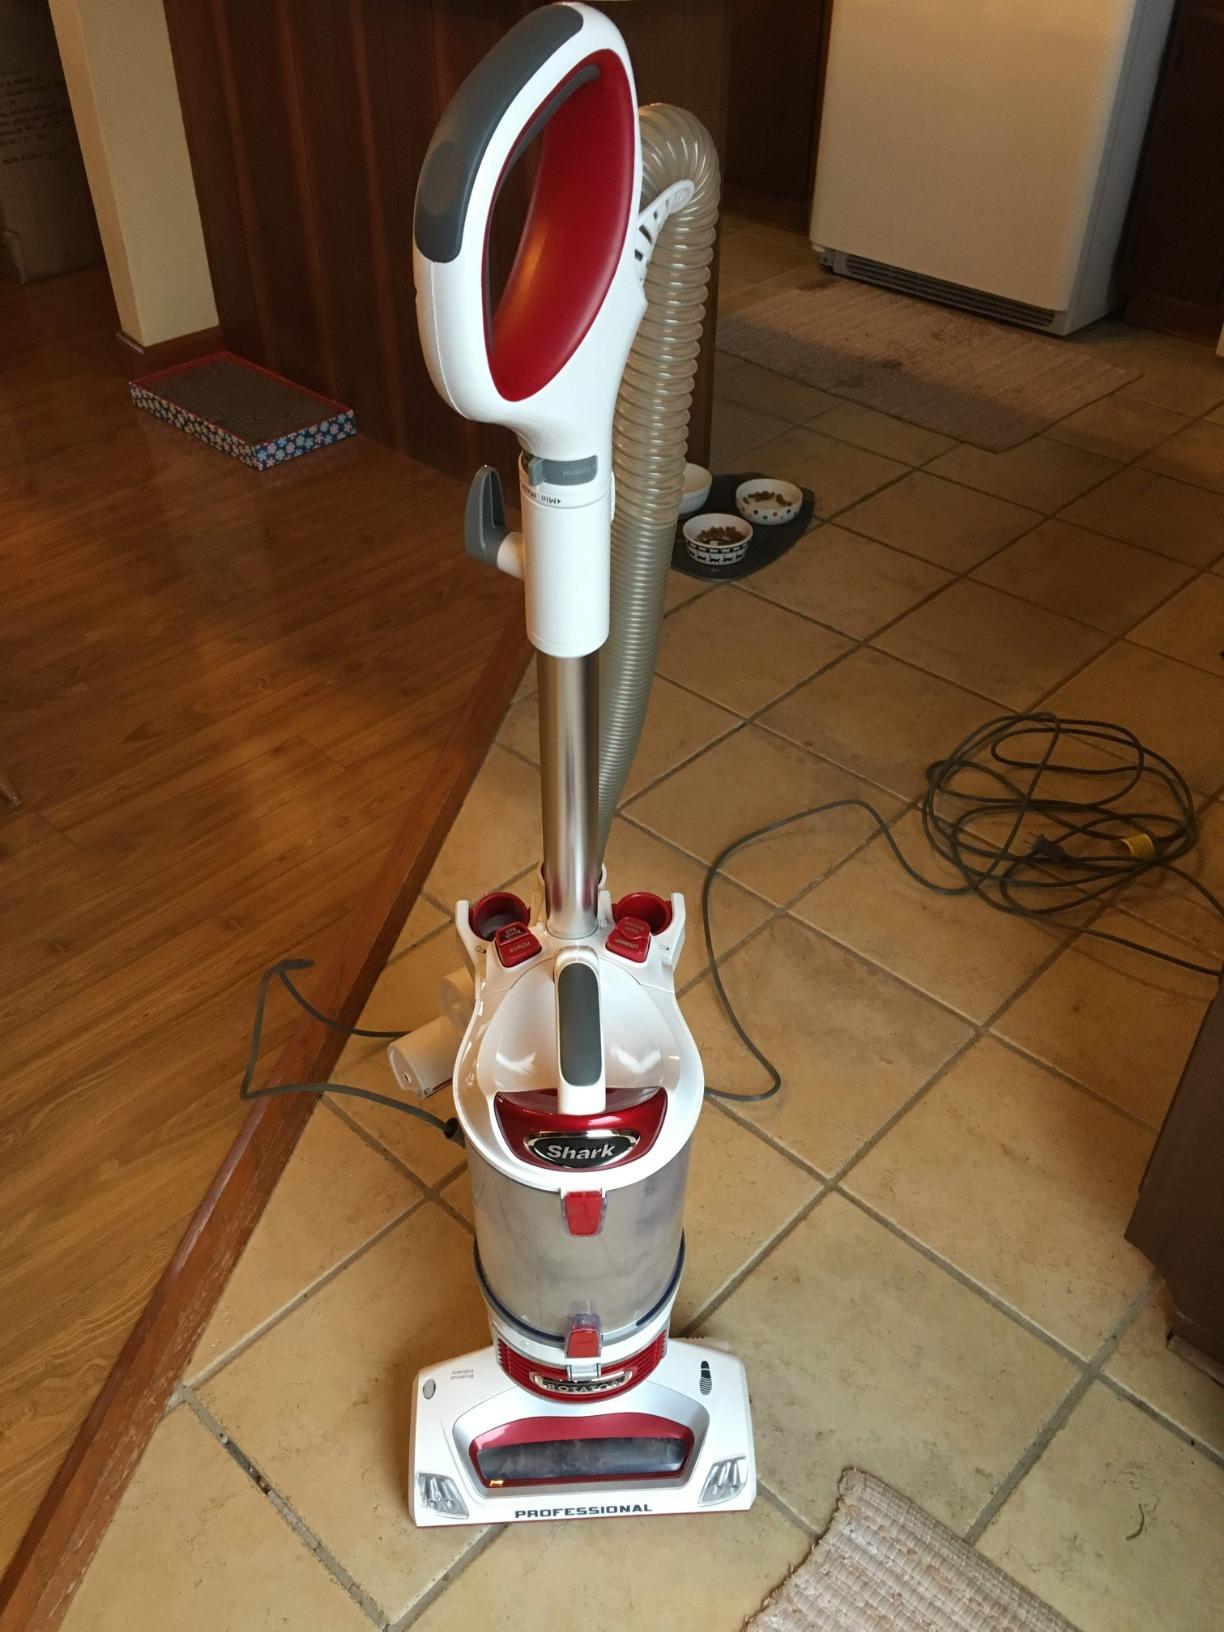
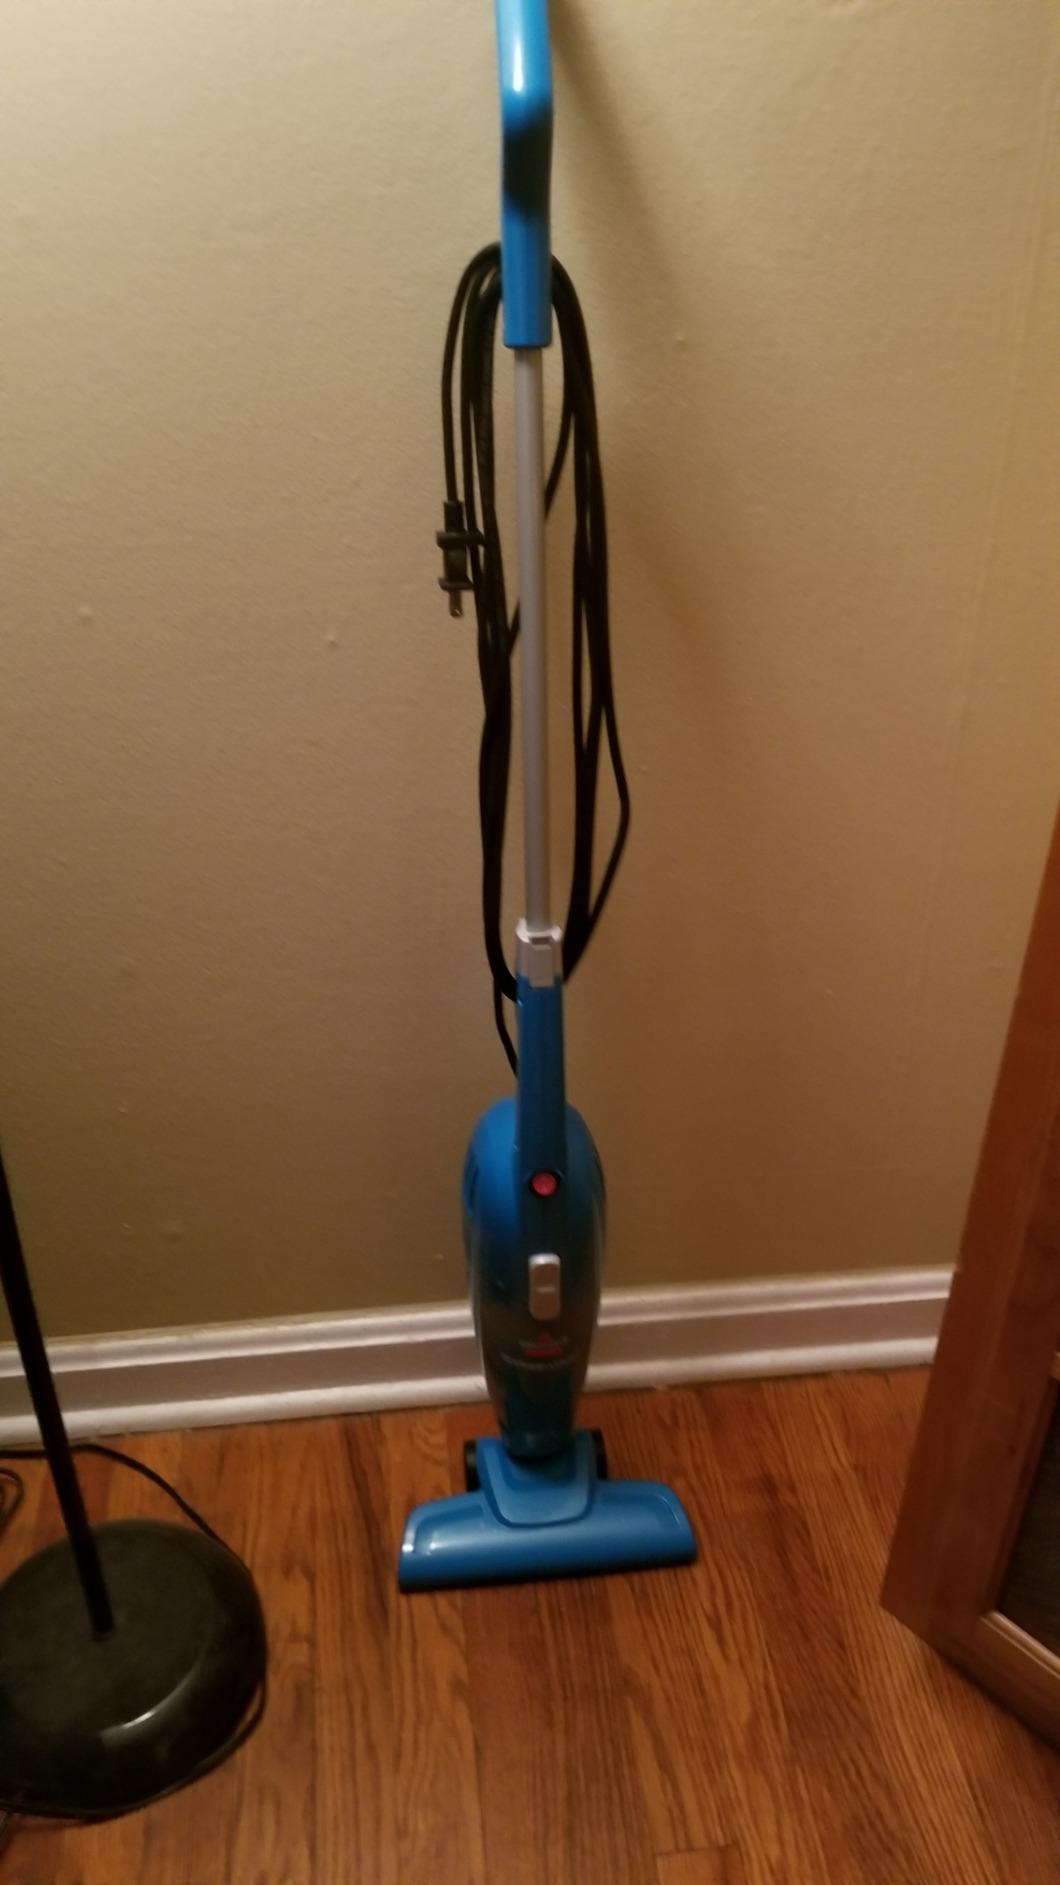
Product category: items_vacuum
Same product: no